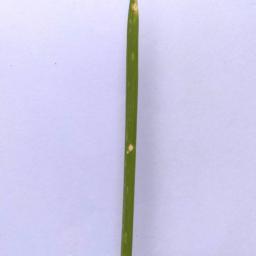
Label: Rice___Leaf_Blast